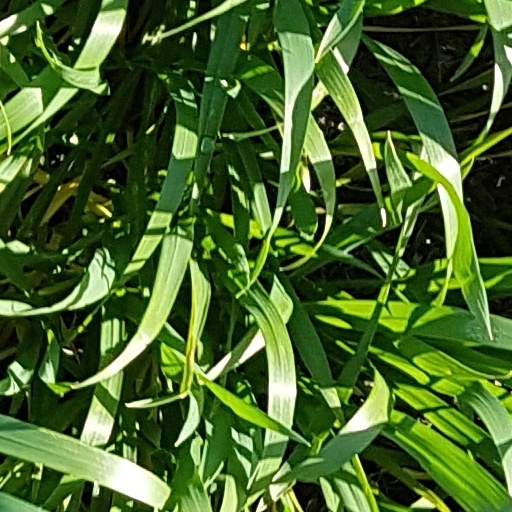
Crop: wheat